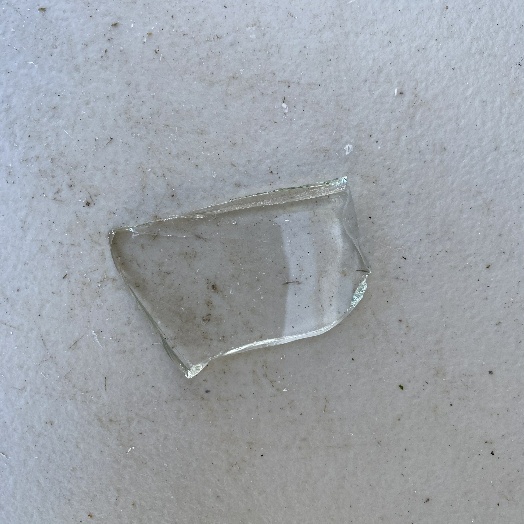
Label: Glass